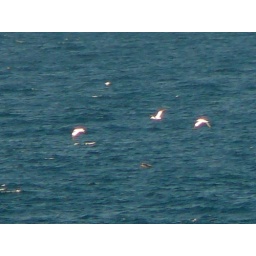
gannets and unknown bird off western algarve coast near praia amoreira